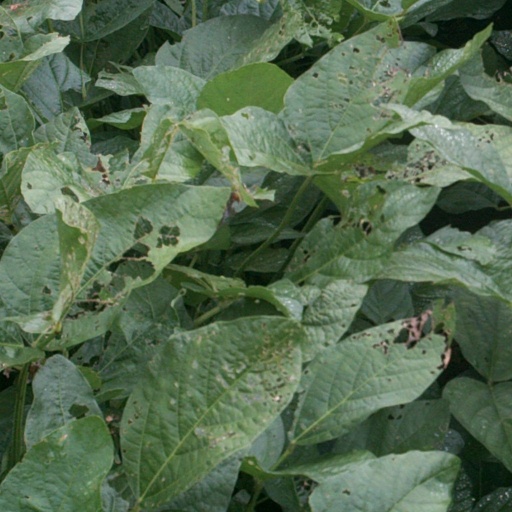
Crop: soybean